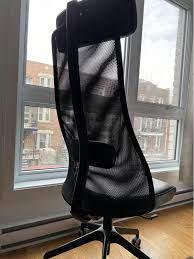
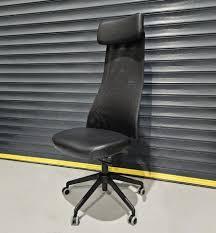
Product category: items_chair
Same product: yes